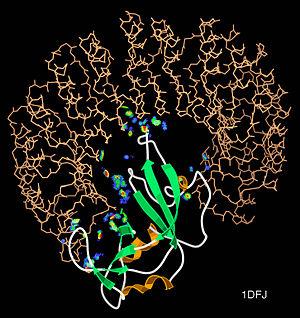
Une Interaction protéine–protéine apparait lorsque deux ou plusieurs protéines se lient entre elles, le plus souvent pour mener à bien leur fonction biologique. Beaucoup des molécules les plus importantes qui agissent dans la cellule, comme le réplication de l'ADN, sont mises en œuvre par de grosses machines moléculaires qui sont constituées d'un grand nombre de protéines organisées grâce aux interactions protéine-protéine. Les interactions entre protéines ont été étudiées du point de vue de la biochimie, de la chimie quantique, de la dynamique moléculaire, de la chimie biologique, de la transduction de signal et autres théorie des graphes métabolique et génétique/épigénétique. Les interactions protéine-protéines sont au cœur de tout le système interactomique de la cellule vivante.